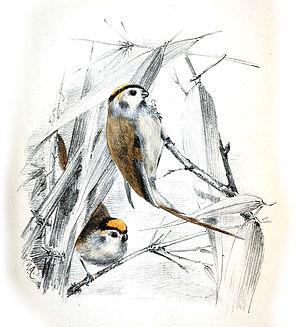
Henry Haversham Godwin-Austen est un topographe, géologue et naturaliste britannique, né le 6 juillet 1834 à Teignmouth et mort le 2 décembre 1923 dans la même ville.